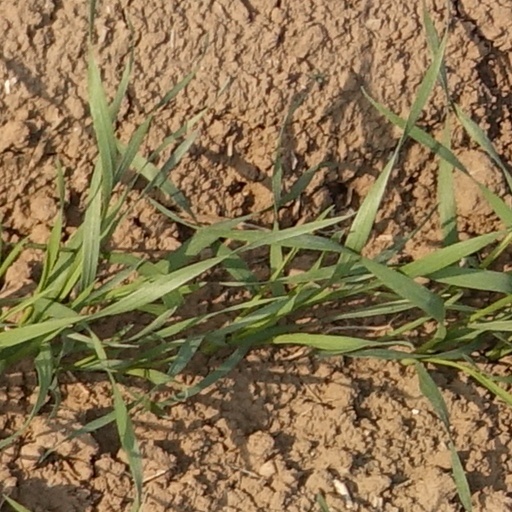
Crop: wheat